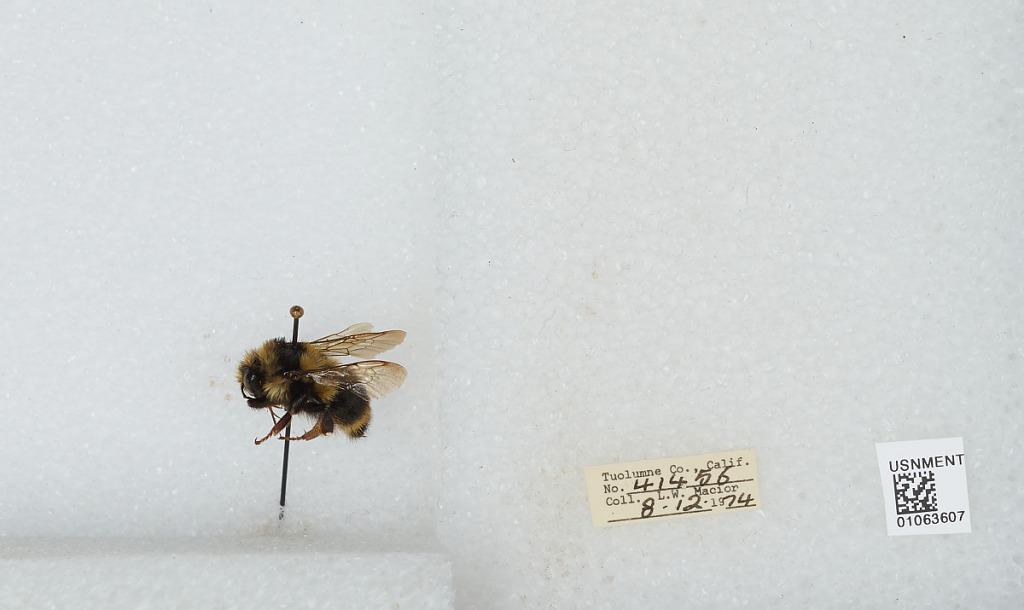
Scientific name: Bombus bifarius nearcticus
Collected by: L. Macior
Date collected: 1974-8-12
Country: United States
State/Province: California
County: Tuolumne
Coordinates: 38.02, -119.93